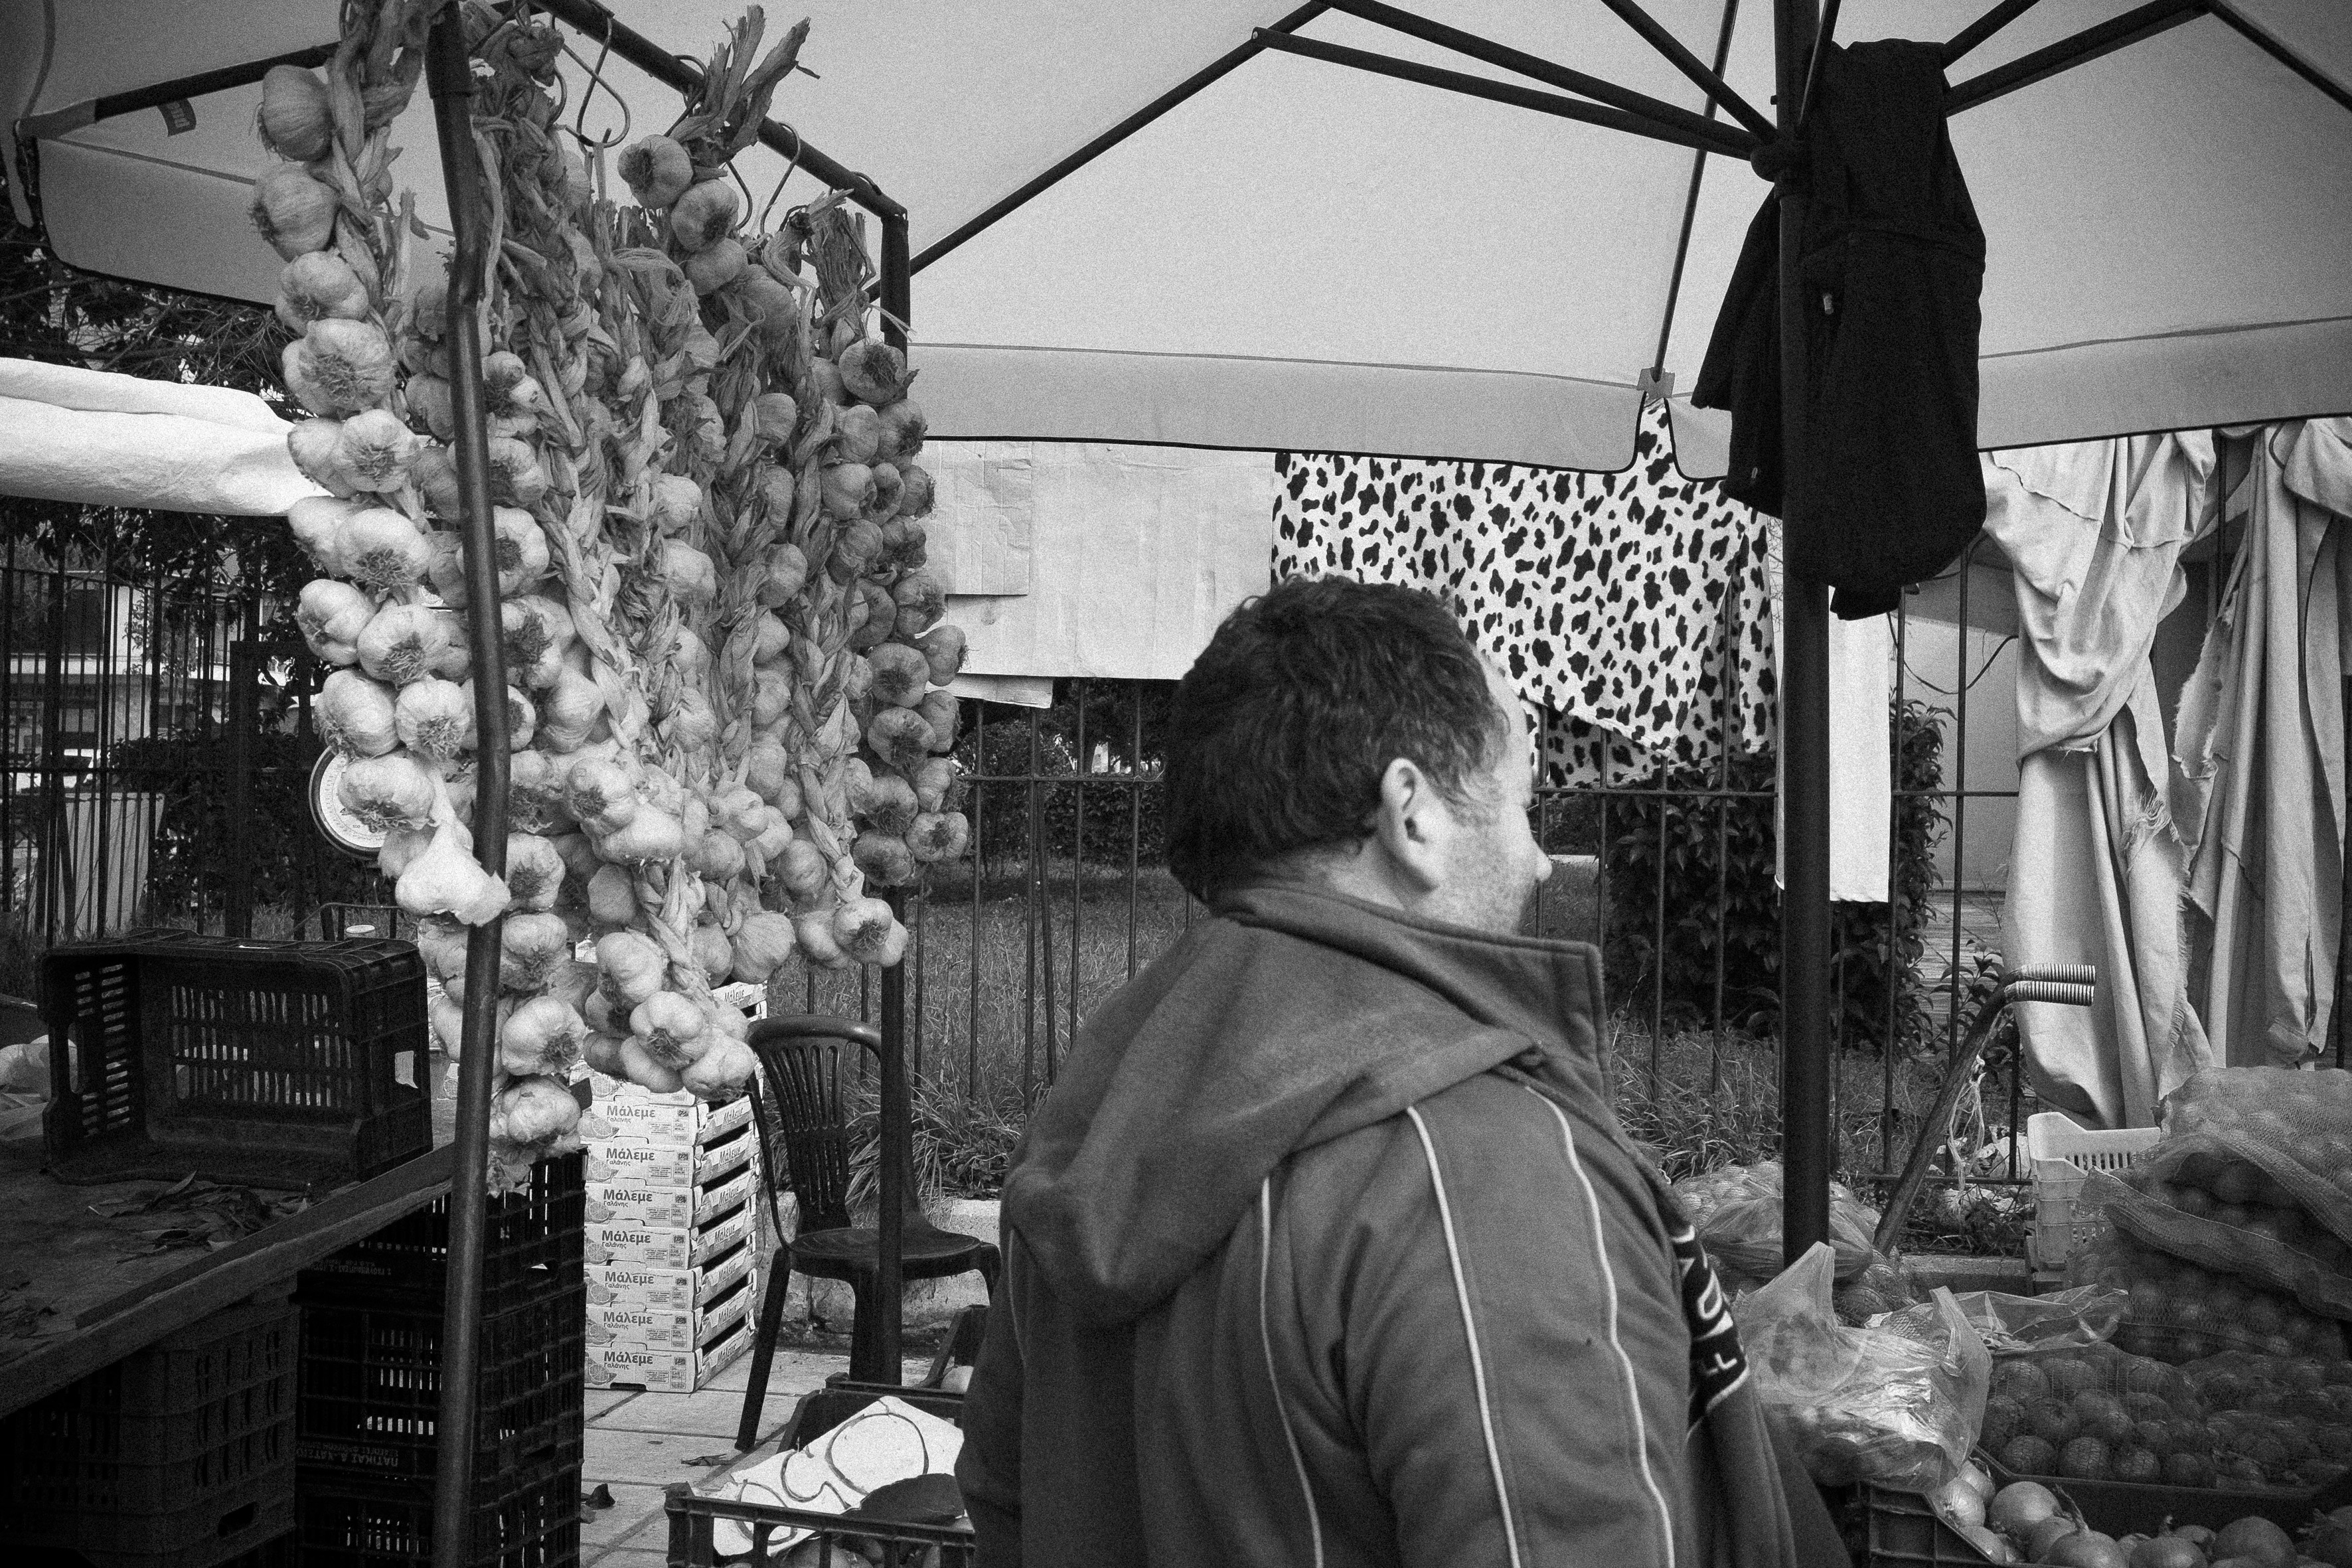
black and white, road, street, urban, travel, fujifilm, black, monochrome, bw, blackandwhite, blackwhite, photograph, noiretblanc, greece, fuji, fujixt1, fujix, macedonia, makedonia, kavala, monochrome photography